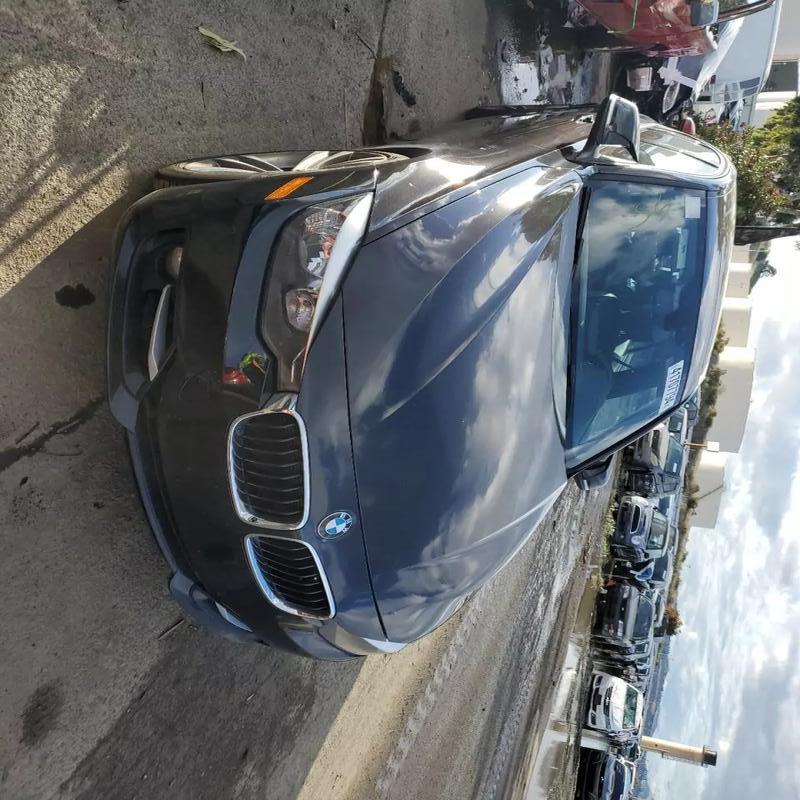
Aucun dommage détecté.
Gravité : aucun